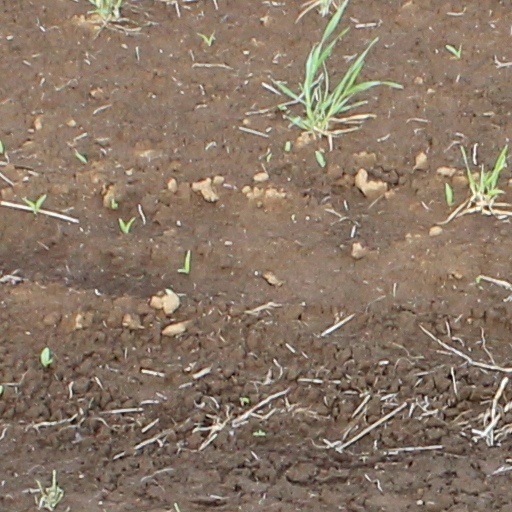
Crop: wheat